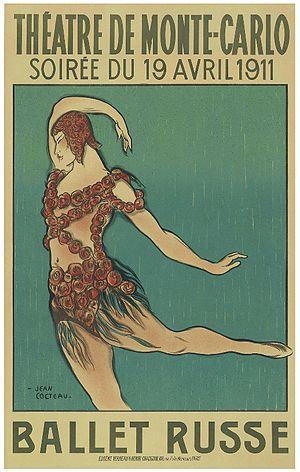
Le Spectre de la rose est un ballet en un acte créé par les Ballets russes de Serge de Diaghilev le 19 avril 1911 à l'Opéra de Monte-Carlo sur la chorégraphie de Michel Fokine et la musique de l'Invitation à la danse de Carl Maria von Weber dans l'orchestration d'Hector Berlioz. Les rôles principaux étaient dansés par Tamara Karsavina et Vaslav Nijinski. Les décors et costumes furent conçus par Léon Bakst. Le livret de Jean-Louis Vaudoyer s'inspire d'un poème de Théophile Gautier publié en 1838. le même titre. et mis en musique par Berlioz dans Les Nuits d'été.